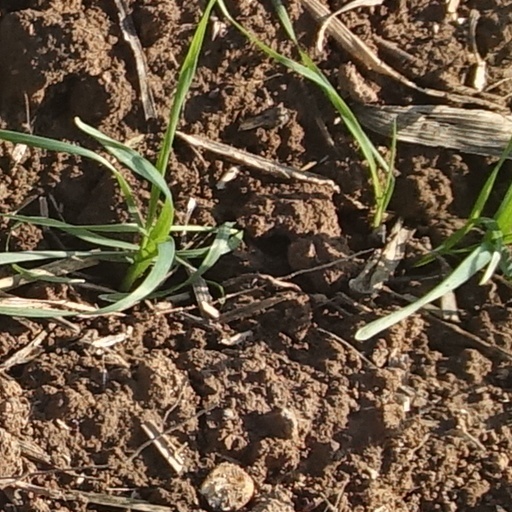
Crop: wheat